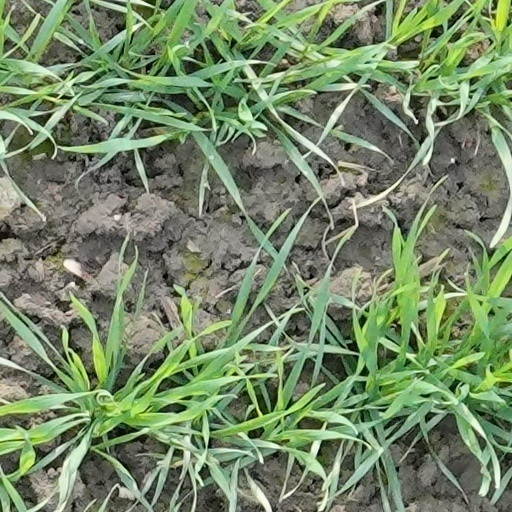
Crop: wheat